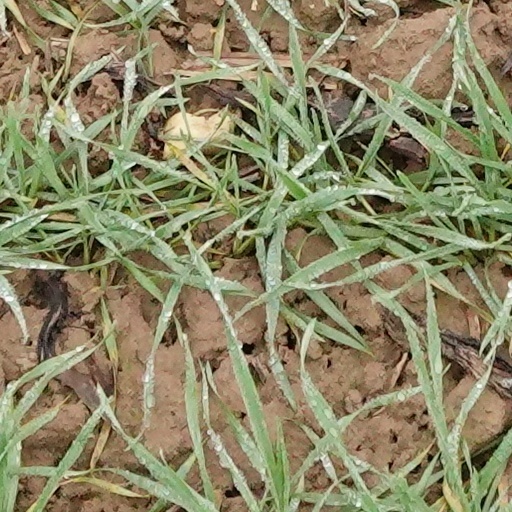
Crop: wheat